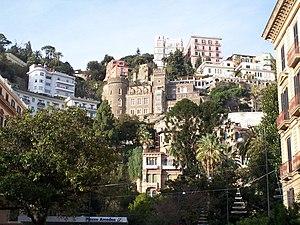
Chiaia est un quartier voisin du front de mer de Naples, délimité par la Piazza Vittoria à l'est et Mergellina à l'ouest. Le plus important point de repère dans la zone est le grand parc public de la Villa Comunale. Historiquement, il s'est développé à la fin du 16ᵉ siècle et au début du 17ᵉ siècle, lorsque les dirigeants Espagnols de Naples ont ouvert la ville à l'ouest de ses anciennes limites.
Les trente quartiers de Naples sont des subdivisions administratives de la ville de Naples, en Italie, situées juste en dessous des municipalités, selon des caractéristiques géographiques, fonctionnelles ou historiques.
Les Scarpetta-De Filippo sont une famille d'origine napolitaine du monde du théâtre napolitain, de la chanson napolitaine et du cinéma italien qui descend de l'acteur et metteur en scène Eduardo Scarpetta, auteur de la pièce Misère et Noblesse en 1887. Elle compte parmi ses membres Titina De Filippo, Peppino De Filippo, Eduardo De Filippo, Ernesto Murolo, Roberto Murolo, Luca De Filippo, Luigi De Filippo, ainsi que probablement un fils illégitime du roi Victor-Emmanuel II.